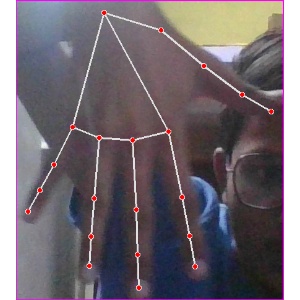
अक्षर: ढ